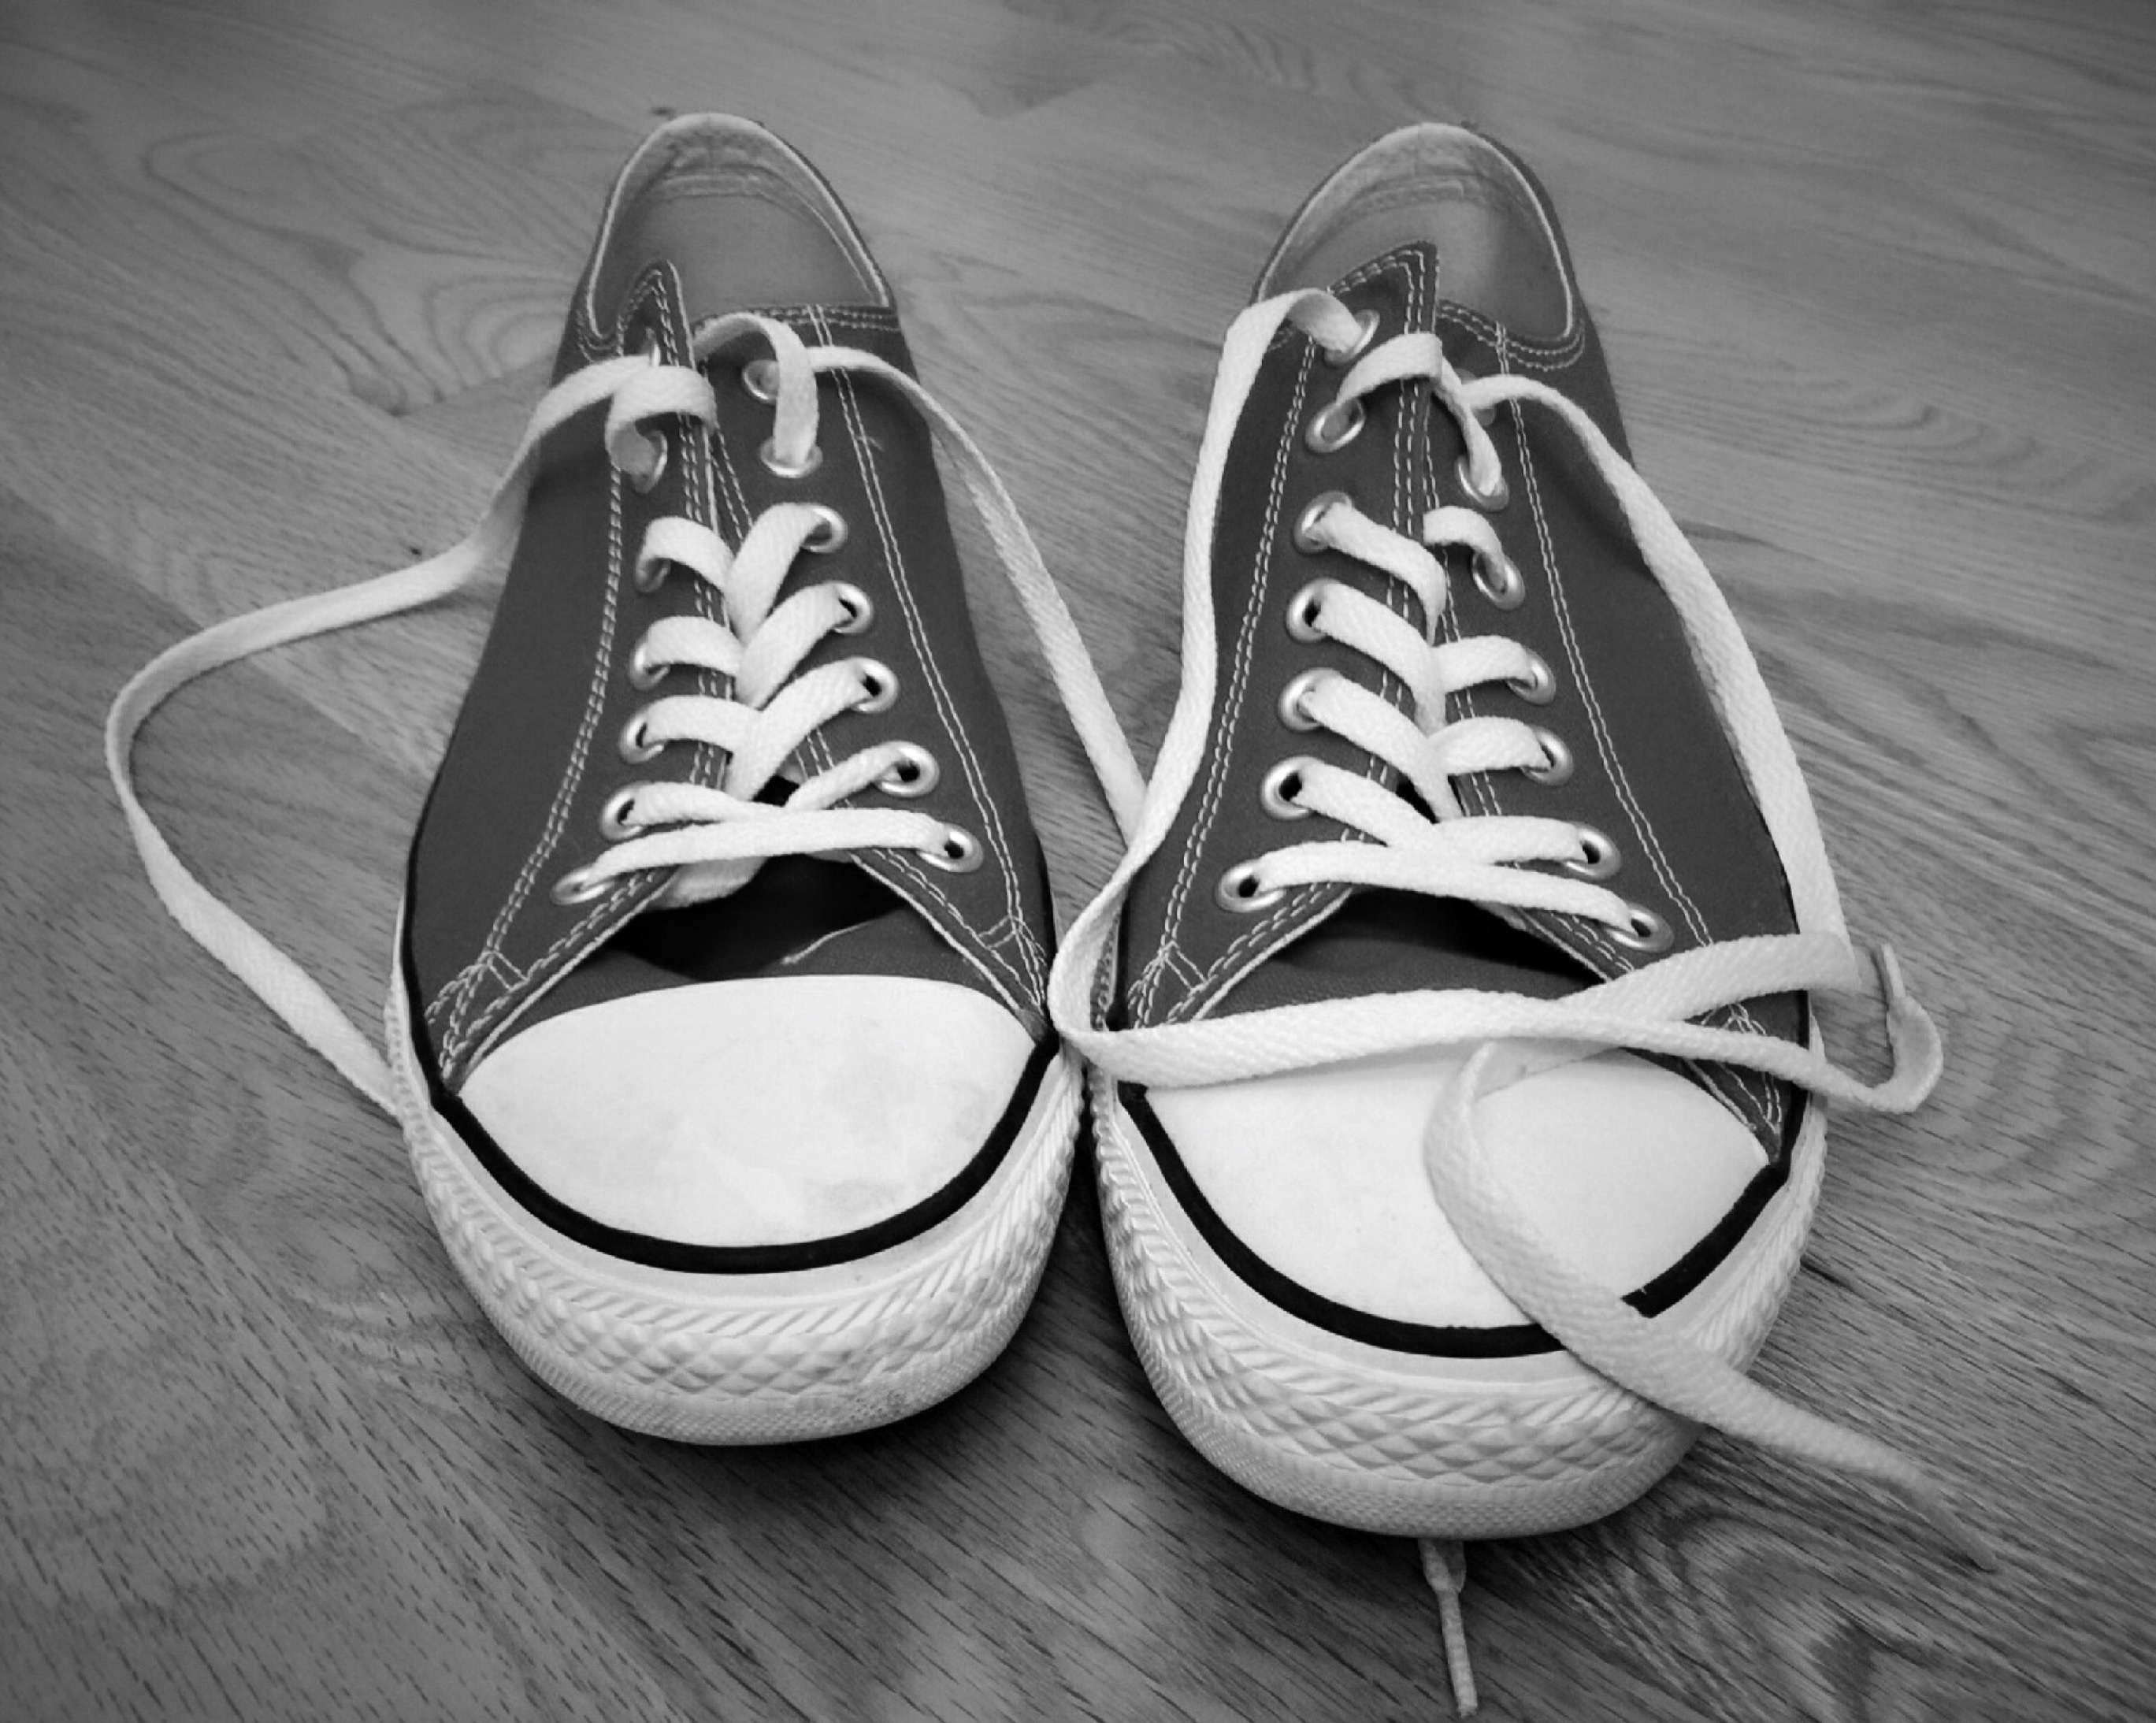
shoe, black and white, white, leg, spring, fashion, black, monochrome, hipster, shoes, sneakers, footwear, style, casual, chucks, monochrome photography, high heeled footwear, outdoor shoe